Missouri Lumber and Mining Company

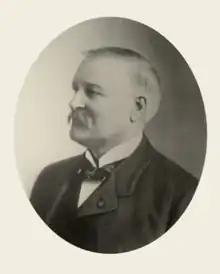
White in 1905

In addition to the headquarters building and other commercial and service structures in Grandin, MLM built homes that it rented to employees with families. Over 475 houses were built, which it rented for $1 per room per month. Many were two-story, with painted weatherboard siding, and gable roofs. These houses were two room-wide, one room-deep rectangular structures, often with front porches and rear lean-tos added.